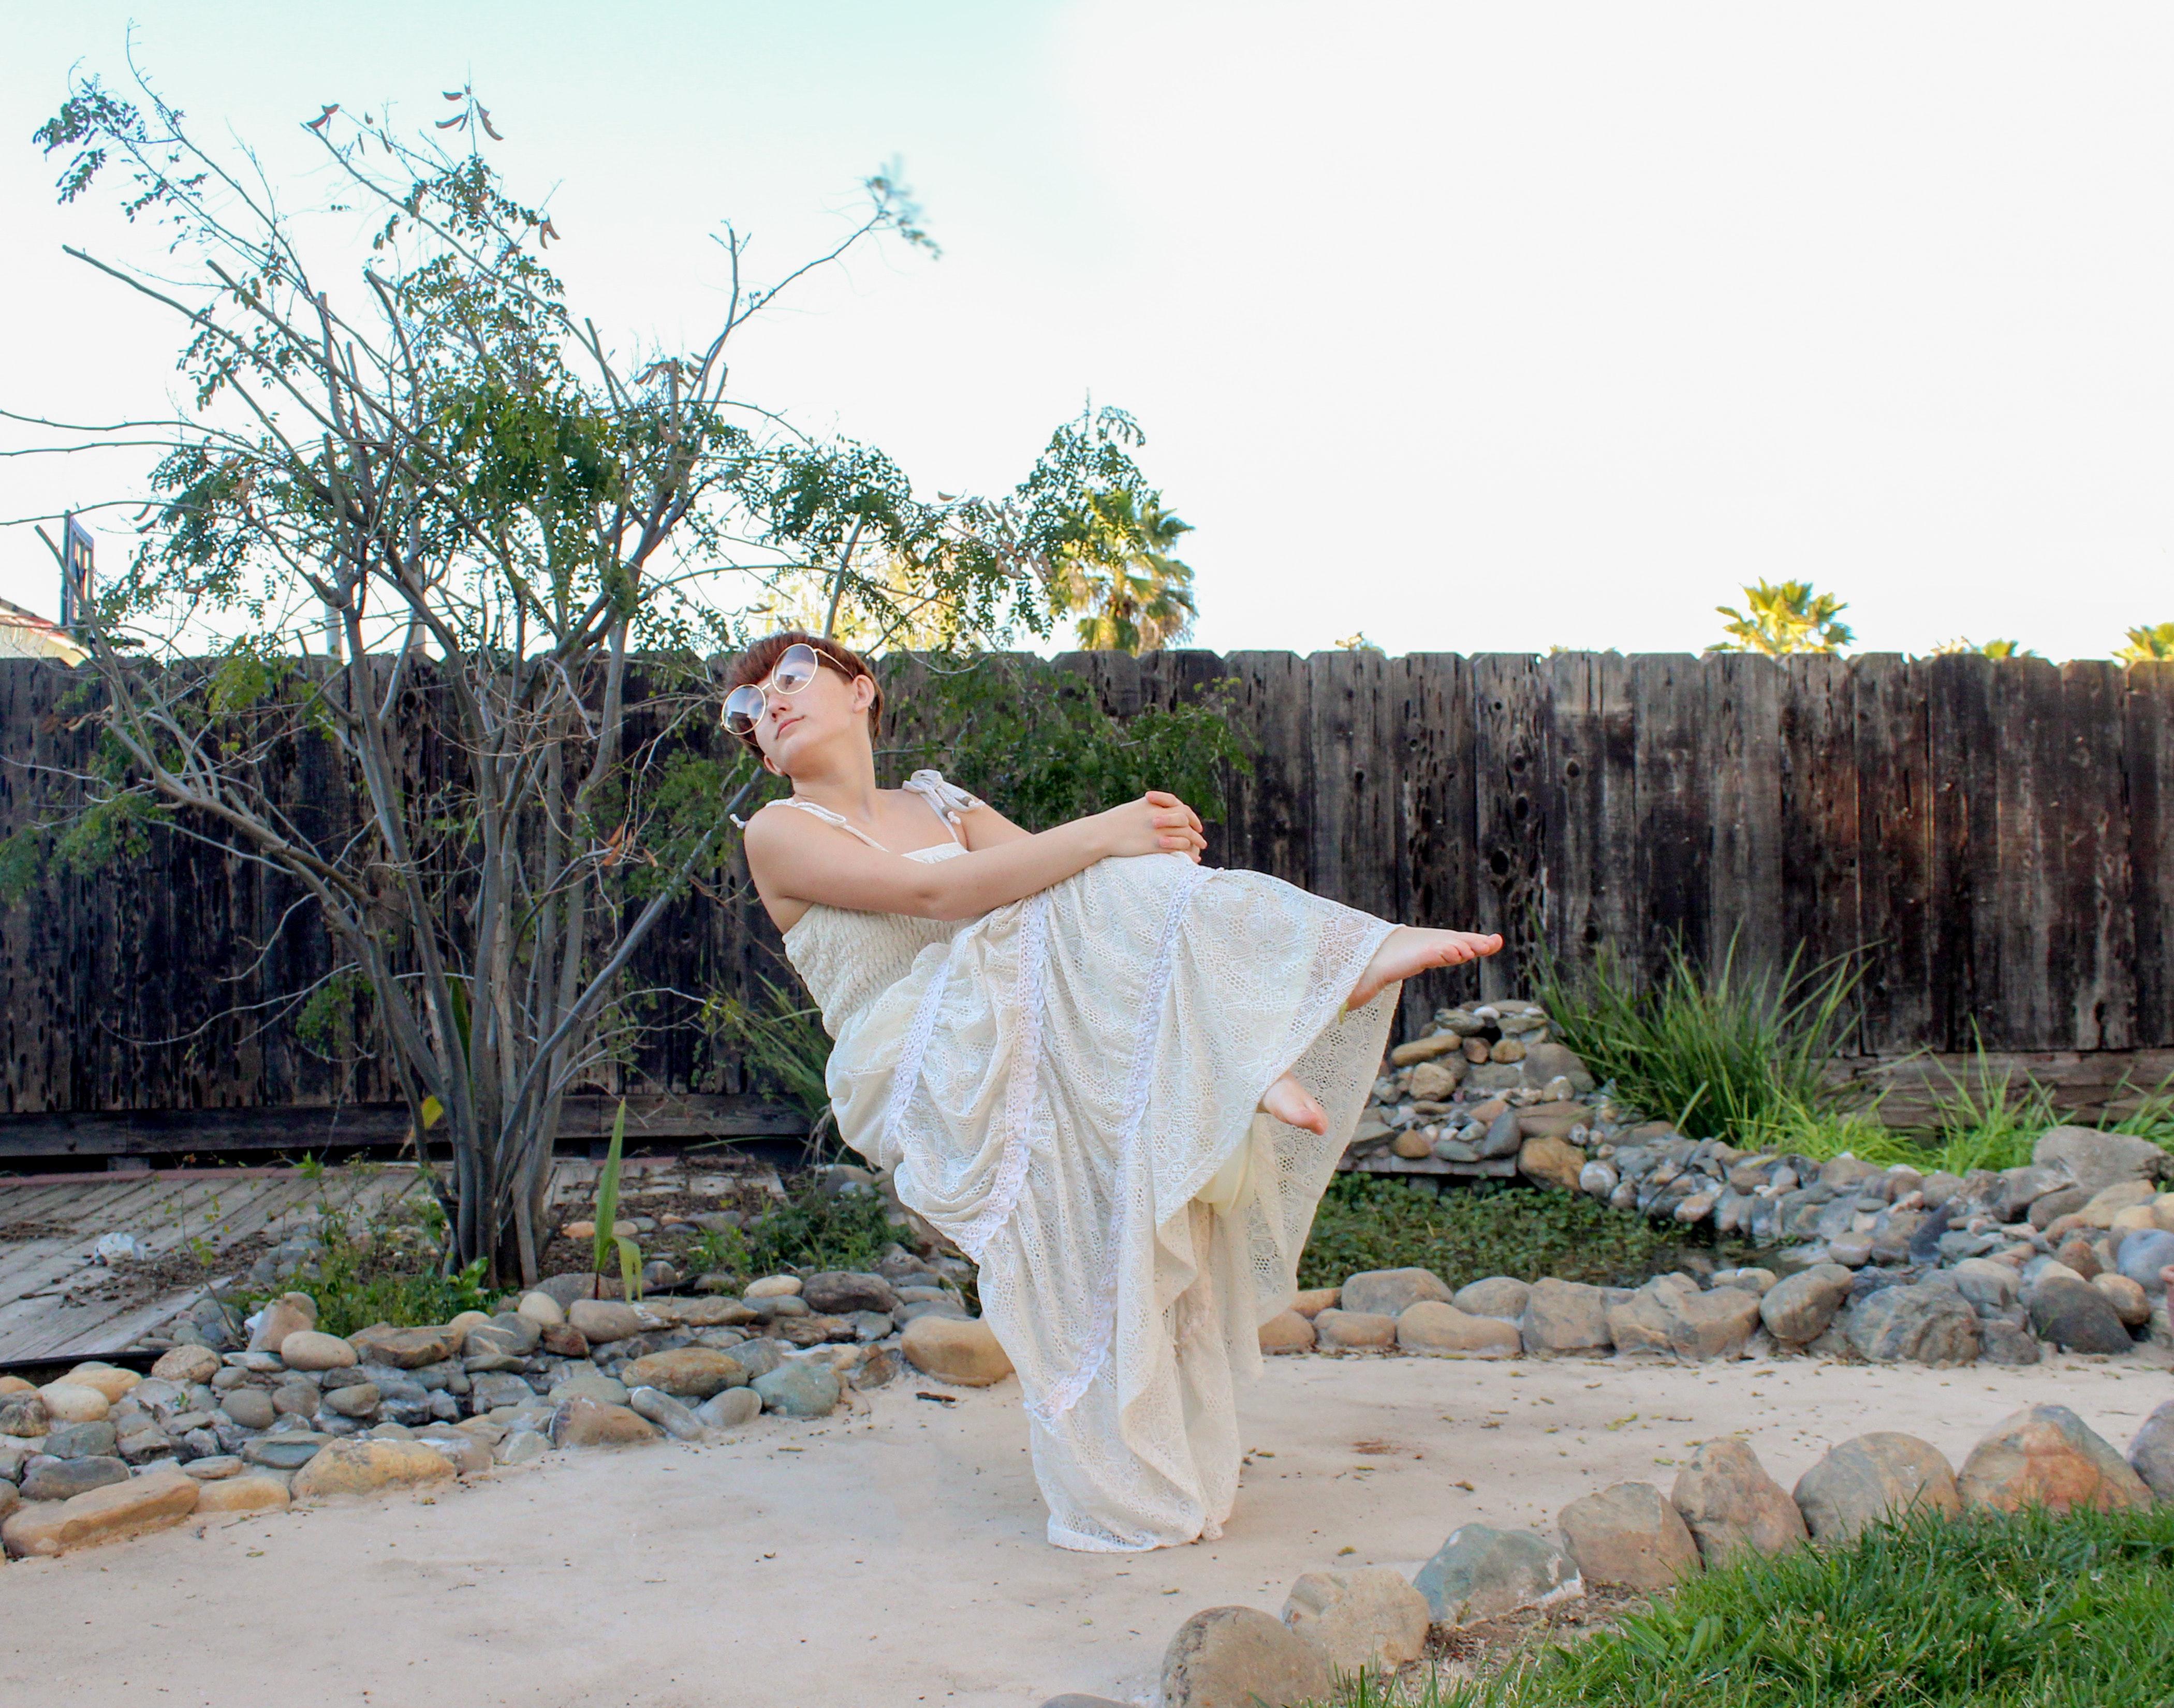
photograph, dress, beauty, photography, grass, tree, leg, photo shoot, happy, leisure, vacation, plant, ceremony, wedding, gown, bride, wedding dress, trunk